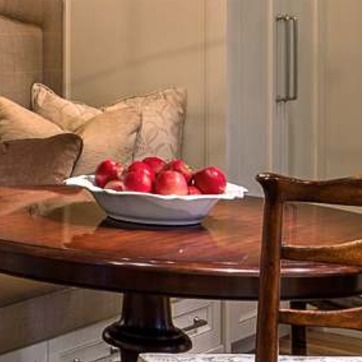
Material: food